O'Connell family of Derrynane

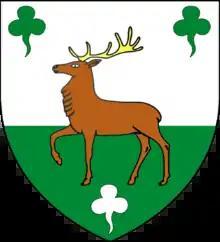
O'Connell.

The O'Connell family, principally of Derrynane, are a Gaelic Irish Noble family of County Kerry in Munster. The principal seat of the senior line of the family was Derrynane Abbey, now an Irish National Monument.